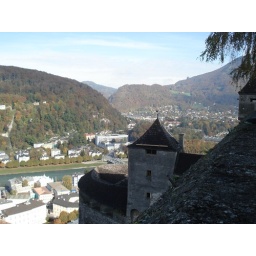
View of some of the hills around the city with one of the castle towers in the foreground..